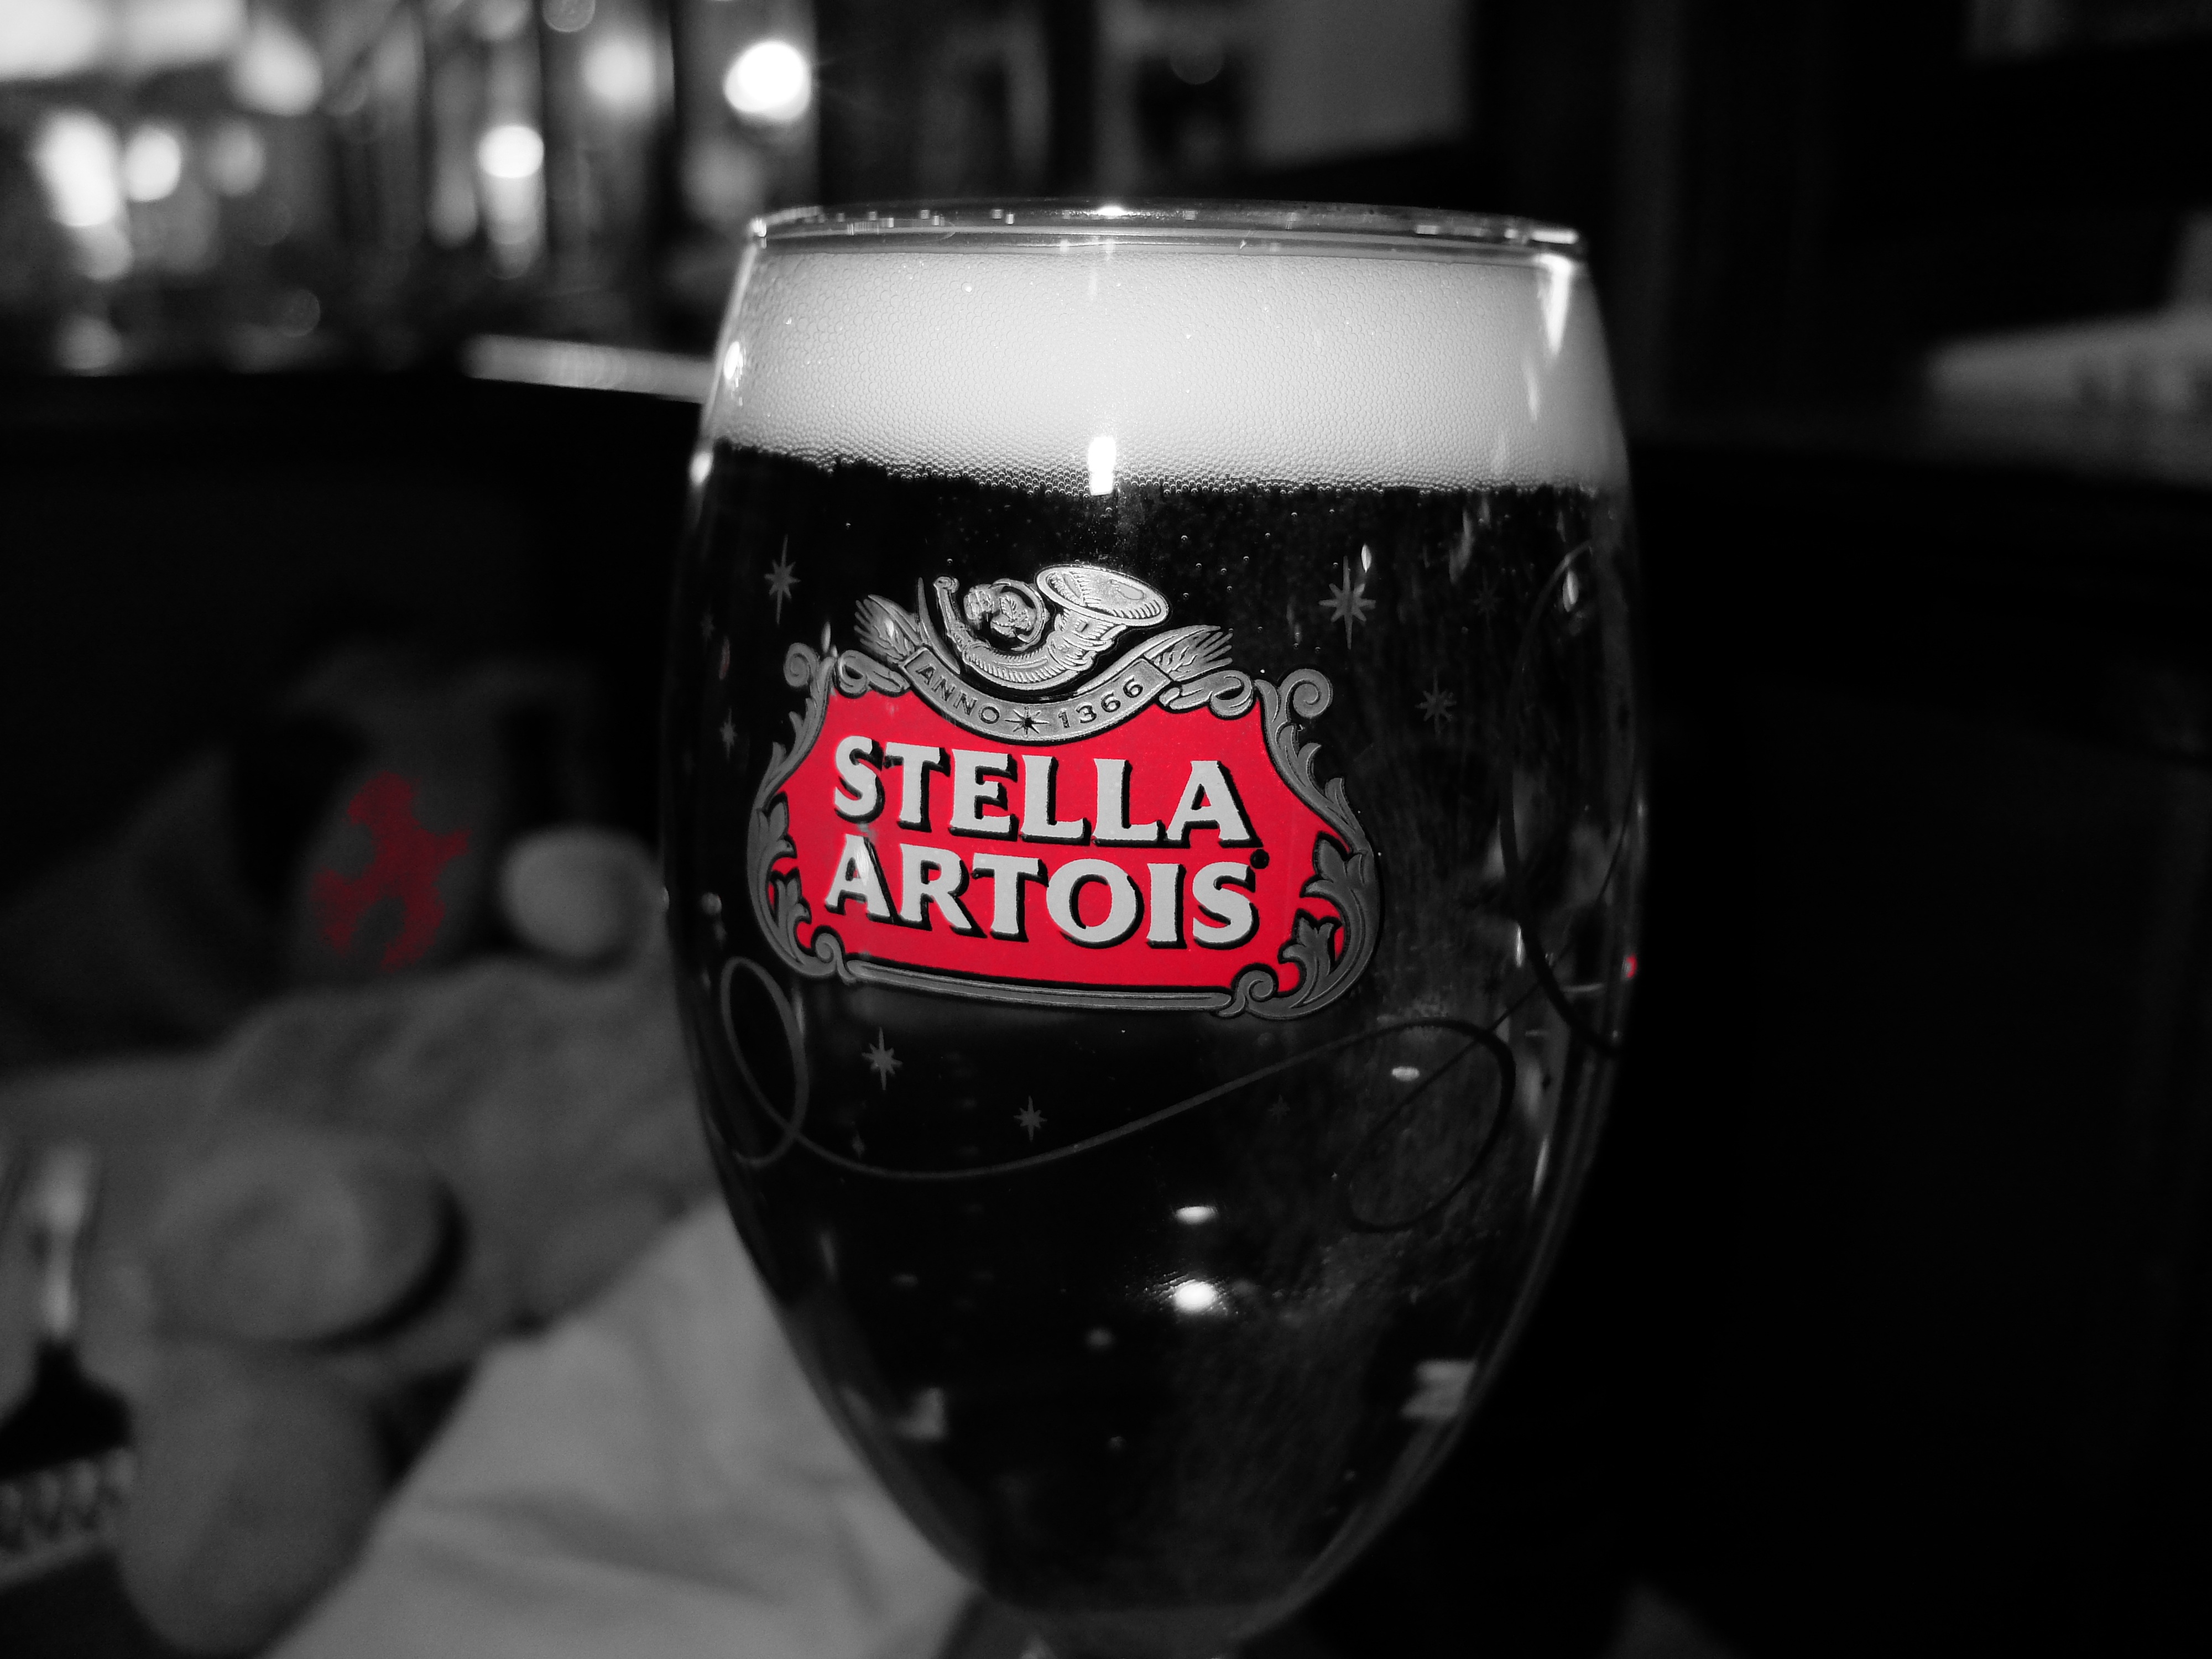
black and white, white, glass, red, drink, bottle, black, monochrome, beer, belgium, wine glass, stella, bier, alcoholic beverage, monochrome photography, pint us